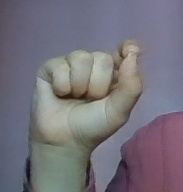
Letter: fa